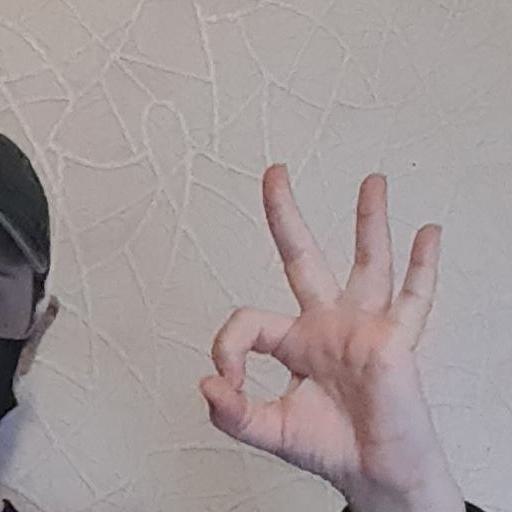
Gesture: ok